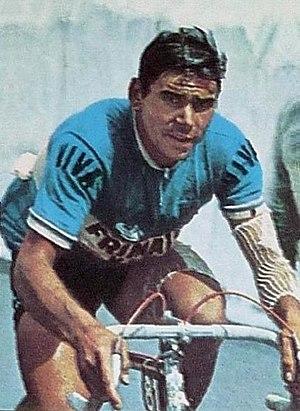
Joaquim agostinho (1971), 'Sprint 71', Panini figurina n°180.
Joaquim Agostinho, né le 7 avril 1943 à Silveira, Torres Vedras et mort le 10 mai 1984 à Lisbonne, est un coureur cycliste portugais. Il est considéré comme l'un des meilleurs coureurs portugais de l'Histoire.